Lakshyabhed

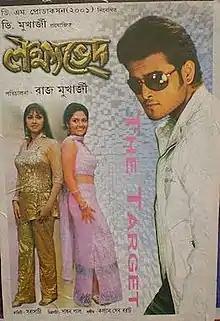
Poster

Lakshyabhed (The Target) is a 2009 Bengali film directed by Raj Mukherjee. The film stars Joy, Swastika Mukherjee, Rachana Banerjee, Tapas Paul, Sabyasachi, Monoj Mitra, Kharaj Mukherjee, Locket, Pulokita, Neel, Kanchan Mullick, and Monu Mukherjee. It was shot at Pattaya in Thailand, a first for a Bengali film. An 18-member team camped in Pattaya to shoot the sun and sand. and Eden Gardens, Kolkata.